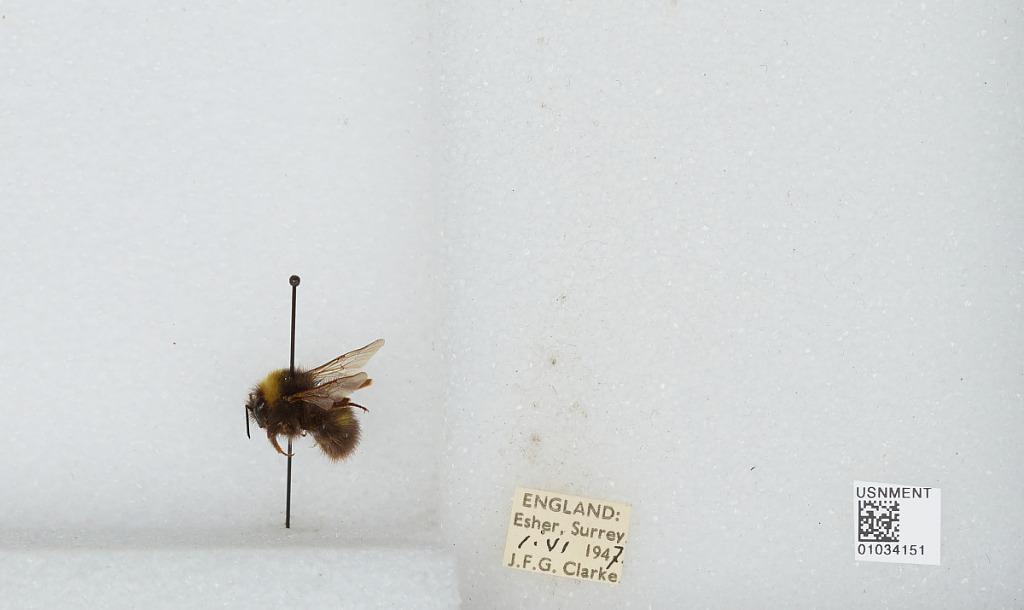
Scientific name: Bombus (Pyrobombus) pratorum (Linnaeus)
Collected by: J. Clarke
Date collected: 1947-6-1
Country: United Kingdom
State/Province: England
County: Surrey
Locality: Esher
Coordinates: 51.3691, -0.365